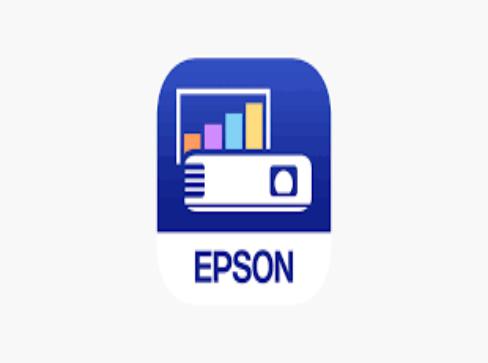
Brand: EPSON
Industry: Electronic